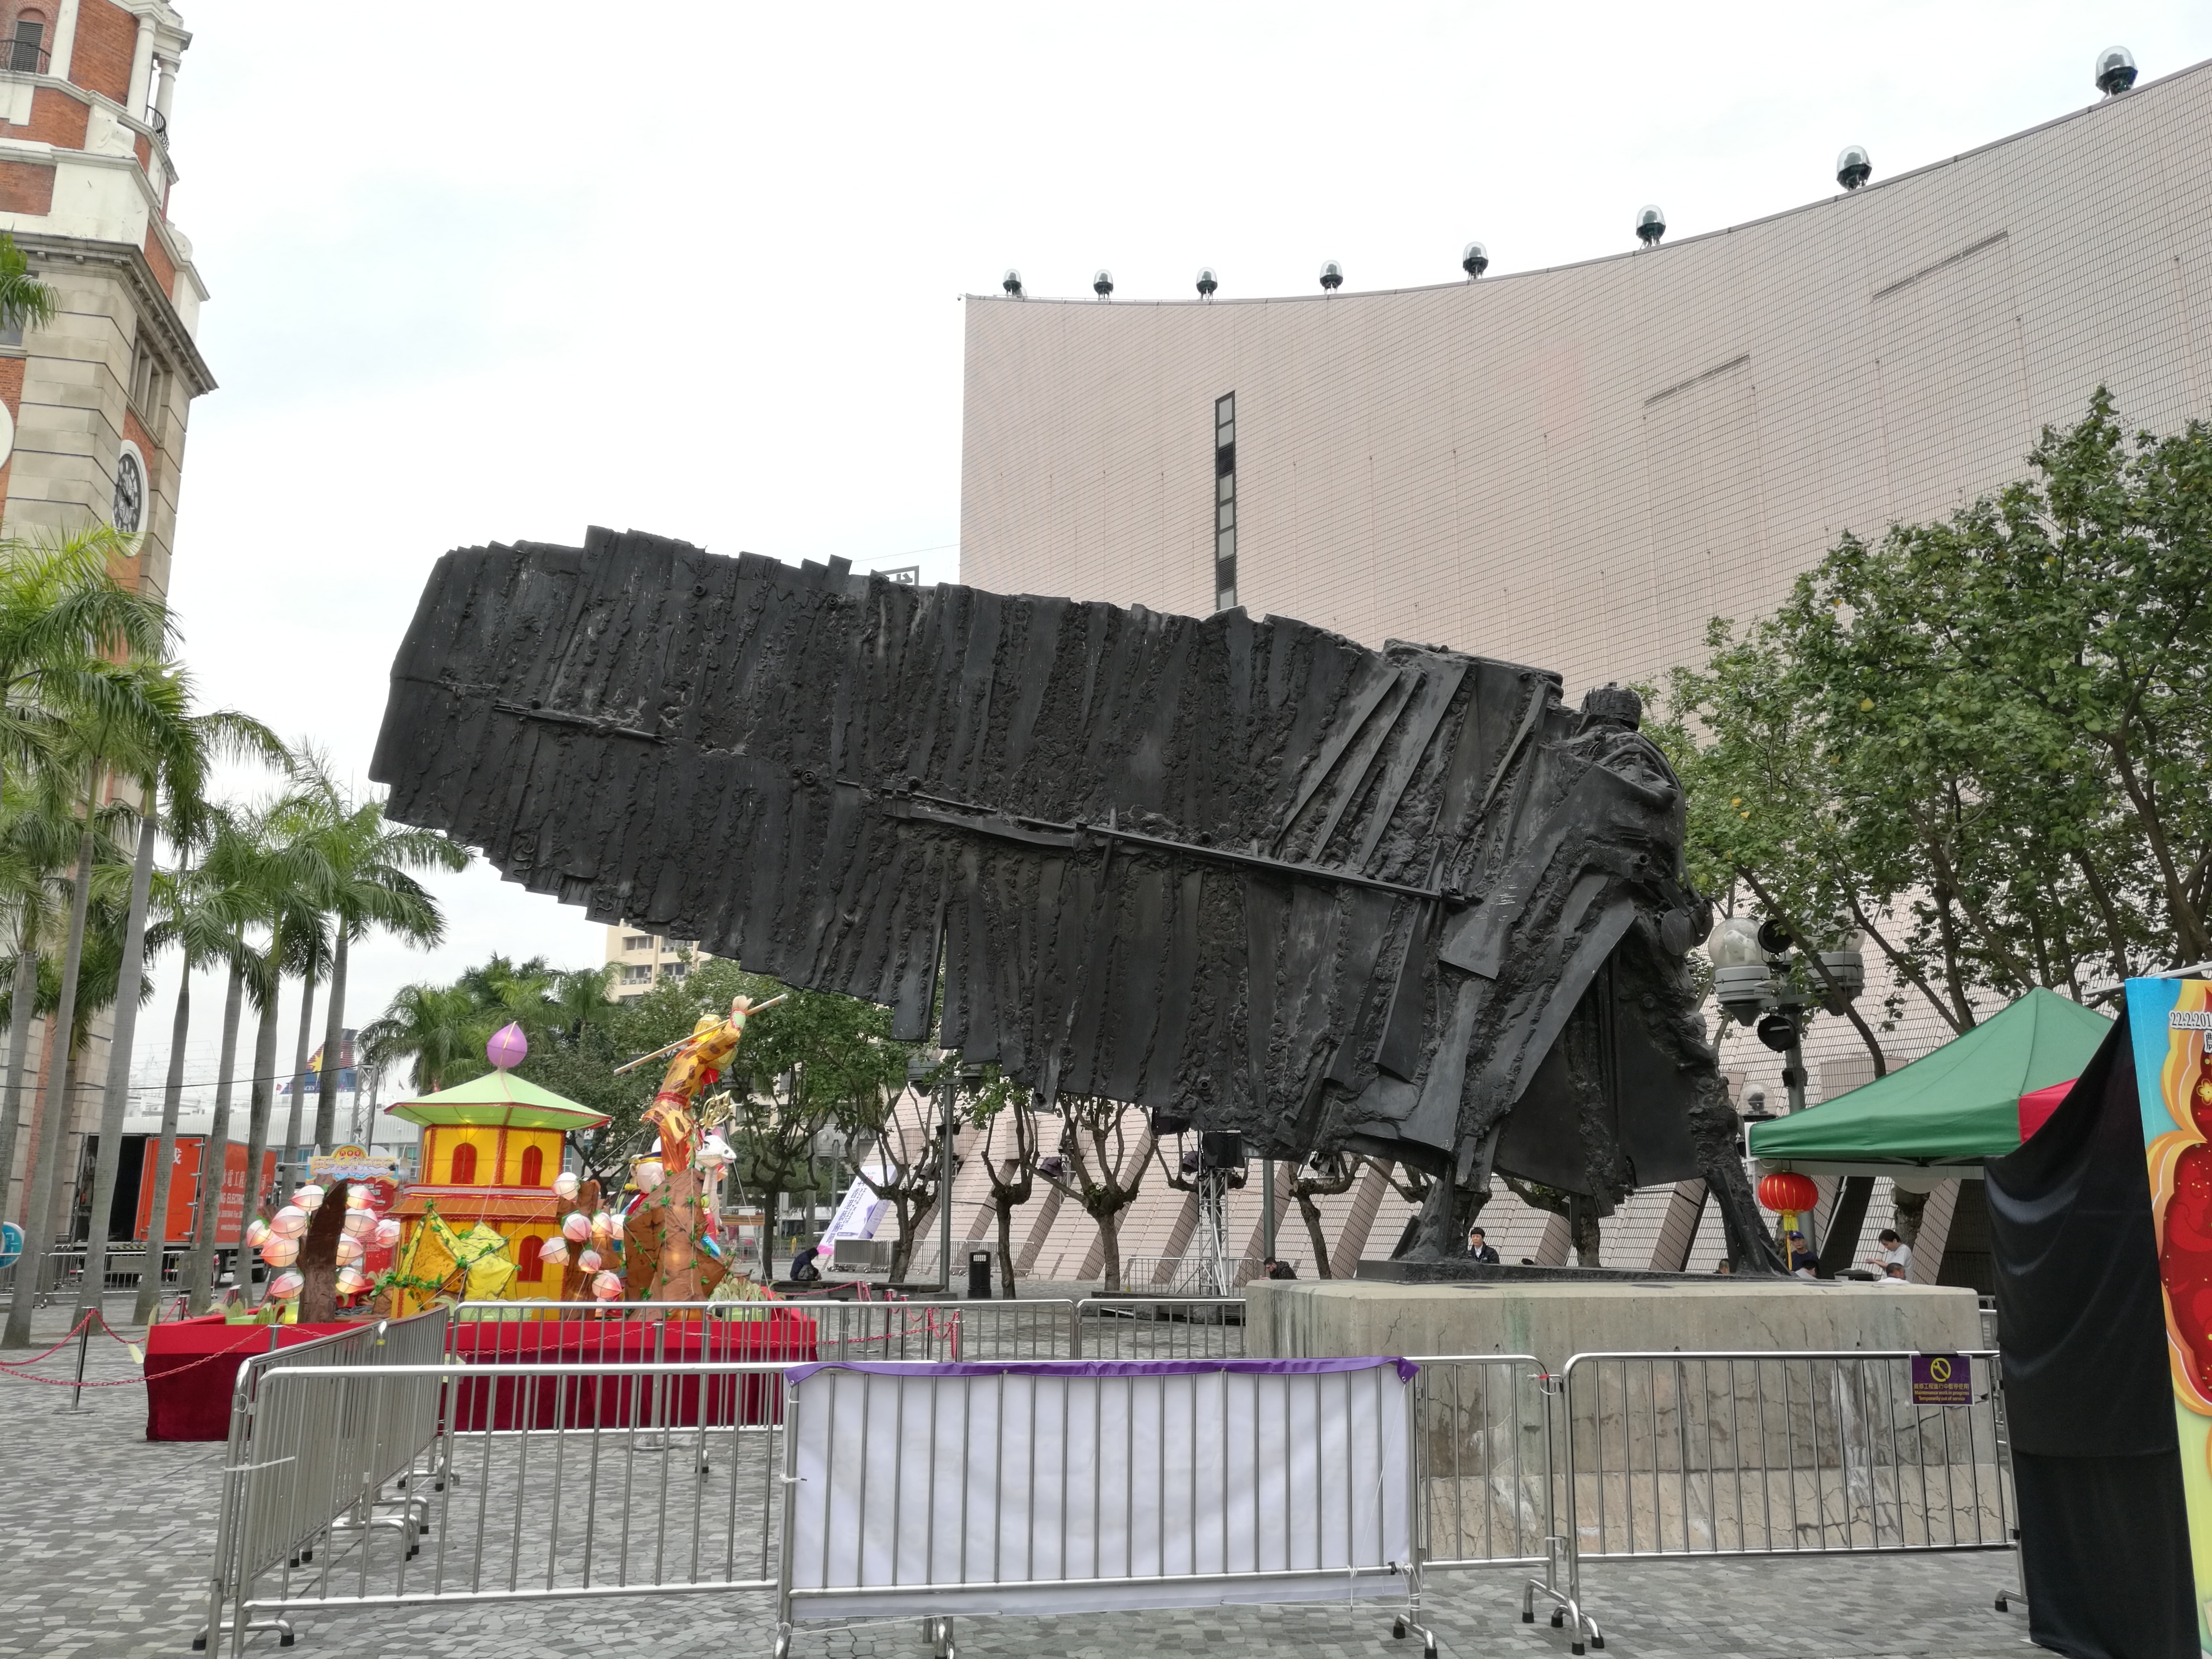
building, wall, monument, vehicle, facade, memorial